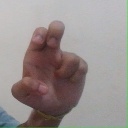
अक्षर: अ